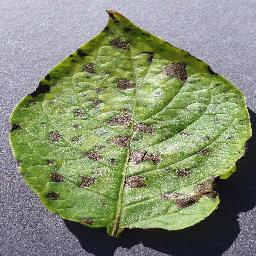
Etiqueta: Tizon_Temprano